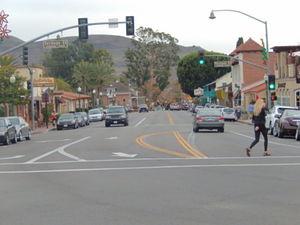
San Juan Capistrano est une municipalité située dans le comté d'Orange, en Californie, à environ 37 km au sud-est de Santa Ana. Selon le recensement de 2010, sa population était de 34 593 habitants, sa superficie de 37,1 km².